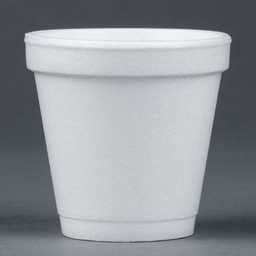
Label: paper